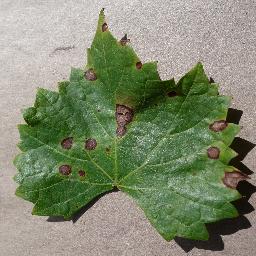
Label: Grape___Black_rot